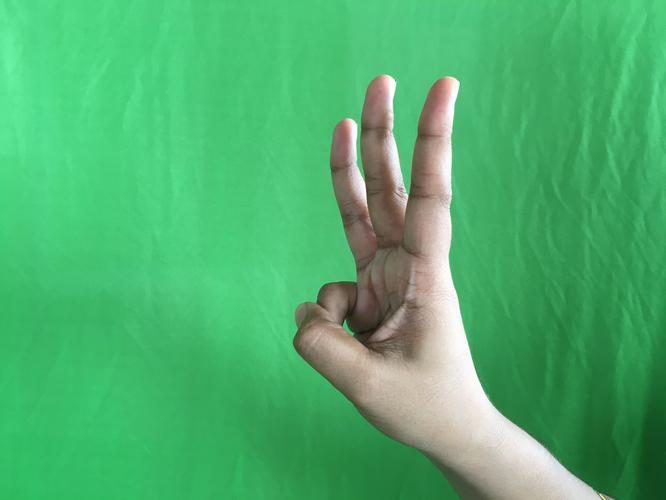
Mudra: Trishulam
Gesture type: single_hand